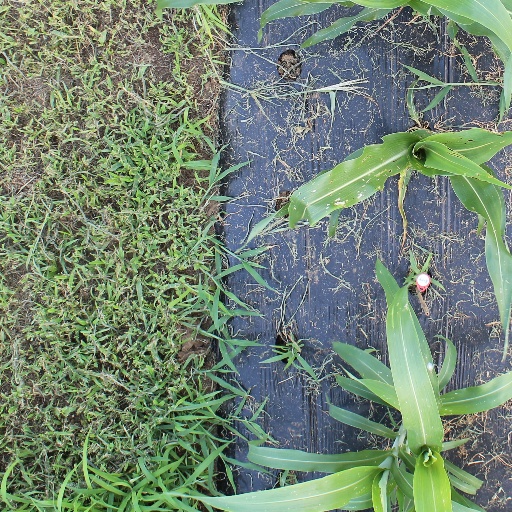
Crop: sorghum